Isa Munayev

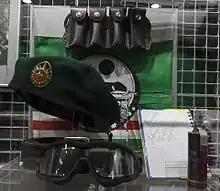
Memorial complex dedicated to Munaev in the museum "Civil feat of Dnipropetrovsk region in the events of the anti-terrorist operation" (Dnipro)

In the National Museum of the Armed Forces of Ukraine in the Central House of Officers a memorial stand dedicated the Hero of the war in Donbas and the commander of the "Dudayev Battalion" Isa Munayev, was opened.